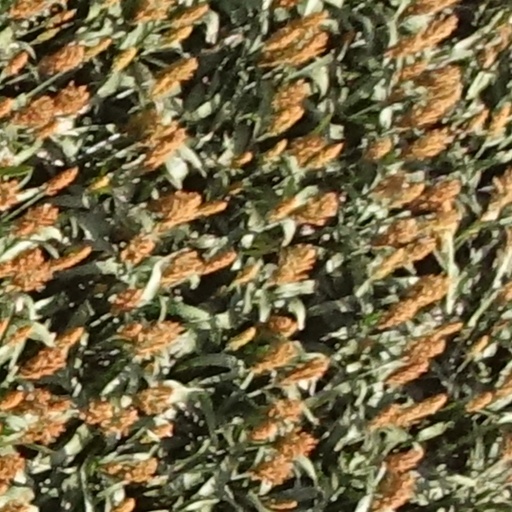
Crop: sorghum